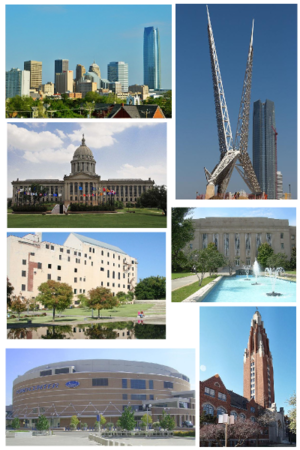
Oklahoma City
Oklahoma City er hovedstaden og den største by i delstaten Oklahoma med 599.199 indbyggere, mens det sammenhørende metropolområde har 1.252.987 indbyggere.